Newmachar

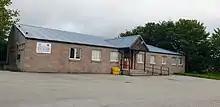
Newmachar Scout and Guide Hall

Towards the south end of the village is the Newmachar Scout and Guide Hall. This hall is used regularly by various groups including the Scouts, Guides, Playgroup, and many others.